Second inauguration of Nicolás Maduro

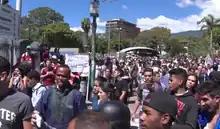
Opposition protesters at UCV during the inauguration

Juan Guaidó, the President of the National Assembly of Venezuela, gave a speech in the Assembly after Maduro's inauguration. In no uncertain terms it called for a reclamation of power, and declared that Venezuela was technically without a leader, stating that "today there is no head of state. Today there is no commander-in-chief". Beforehand, the opposition had called on the people to protest during the inauguration, and they boycotted it. Students took part in one protest led by Rafaela Requesens and Guaidó's Popular Will party, blocking off a road and again calling Maduro a "usurper".